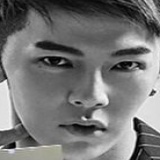
diễn viên Viêm Á Luân